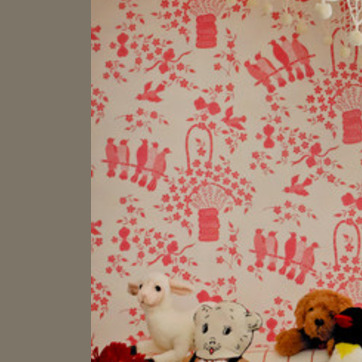
Material: wallpaper